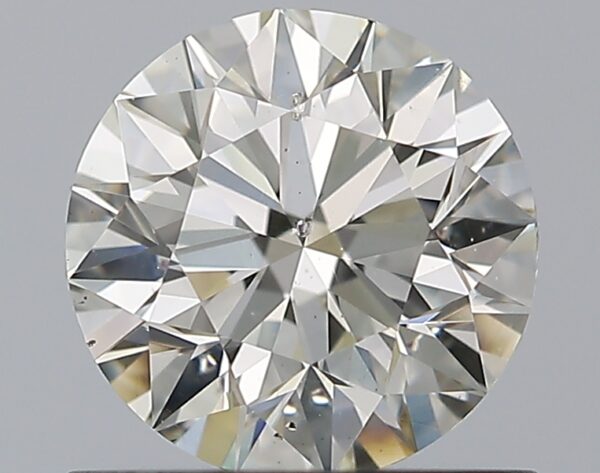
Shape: round
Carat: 0.8
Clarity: SI1
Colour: J
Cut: EX
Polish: EX
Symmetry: EX
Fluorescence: M
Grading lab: GIA
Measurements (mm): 5.9 x 5.91 x 3.73